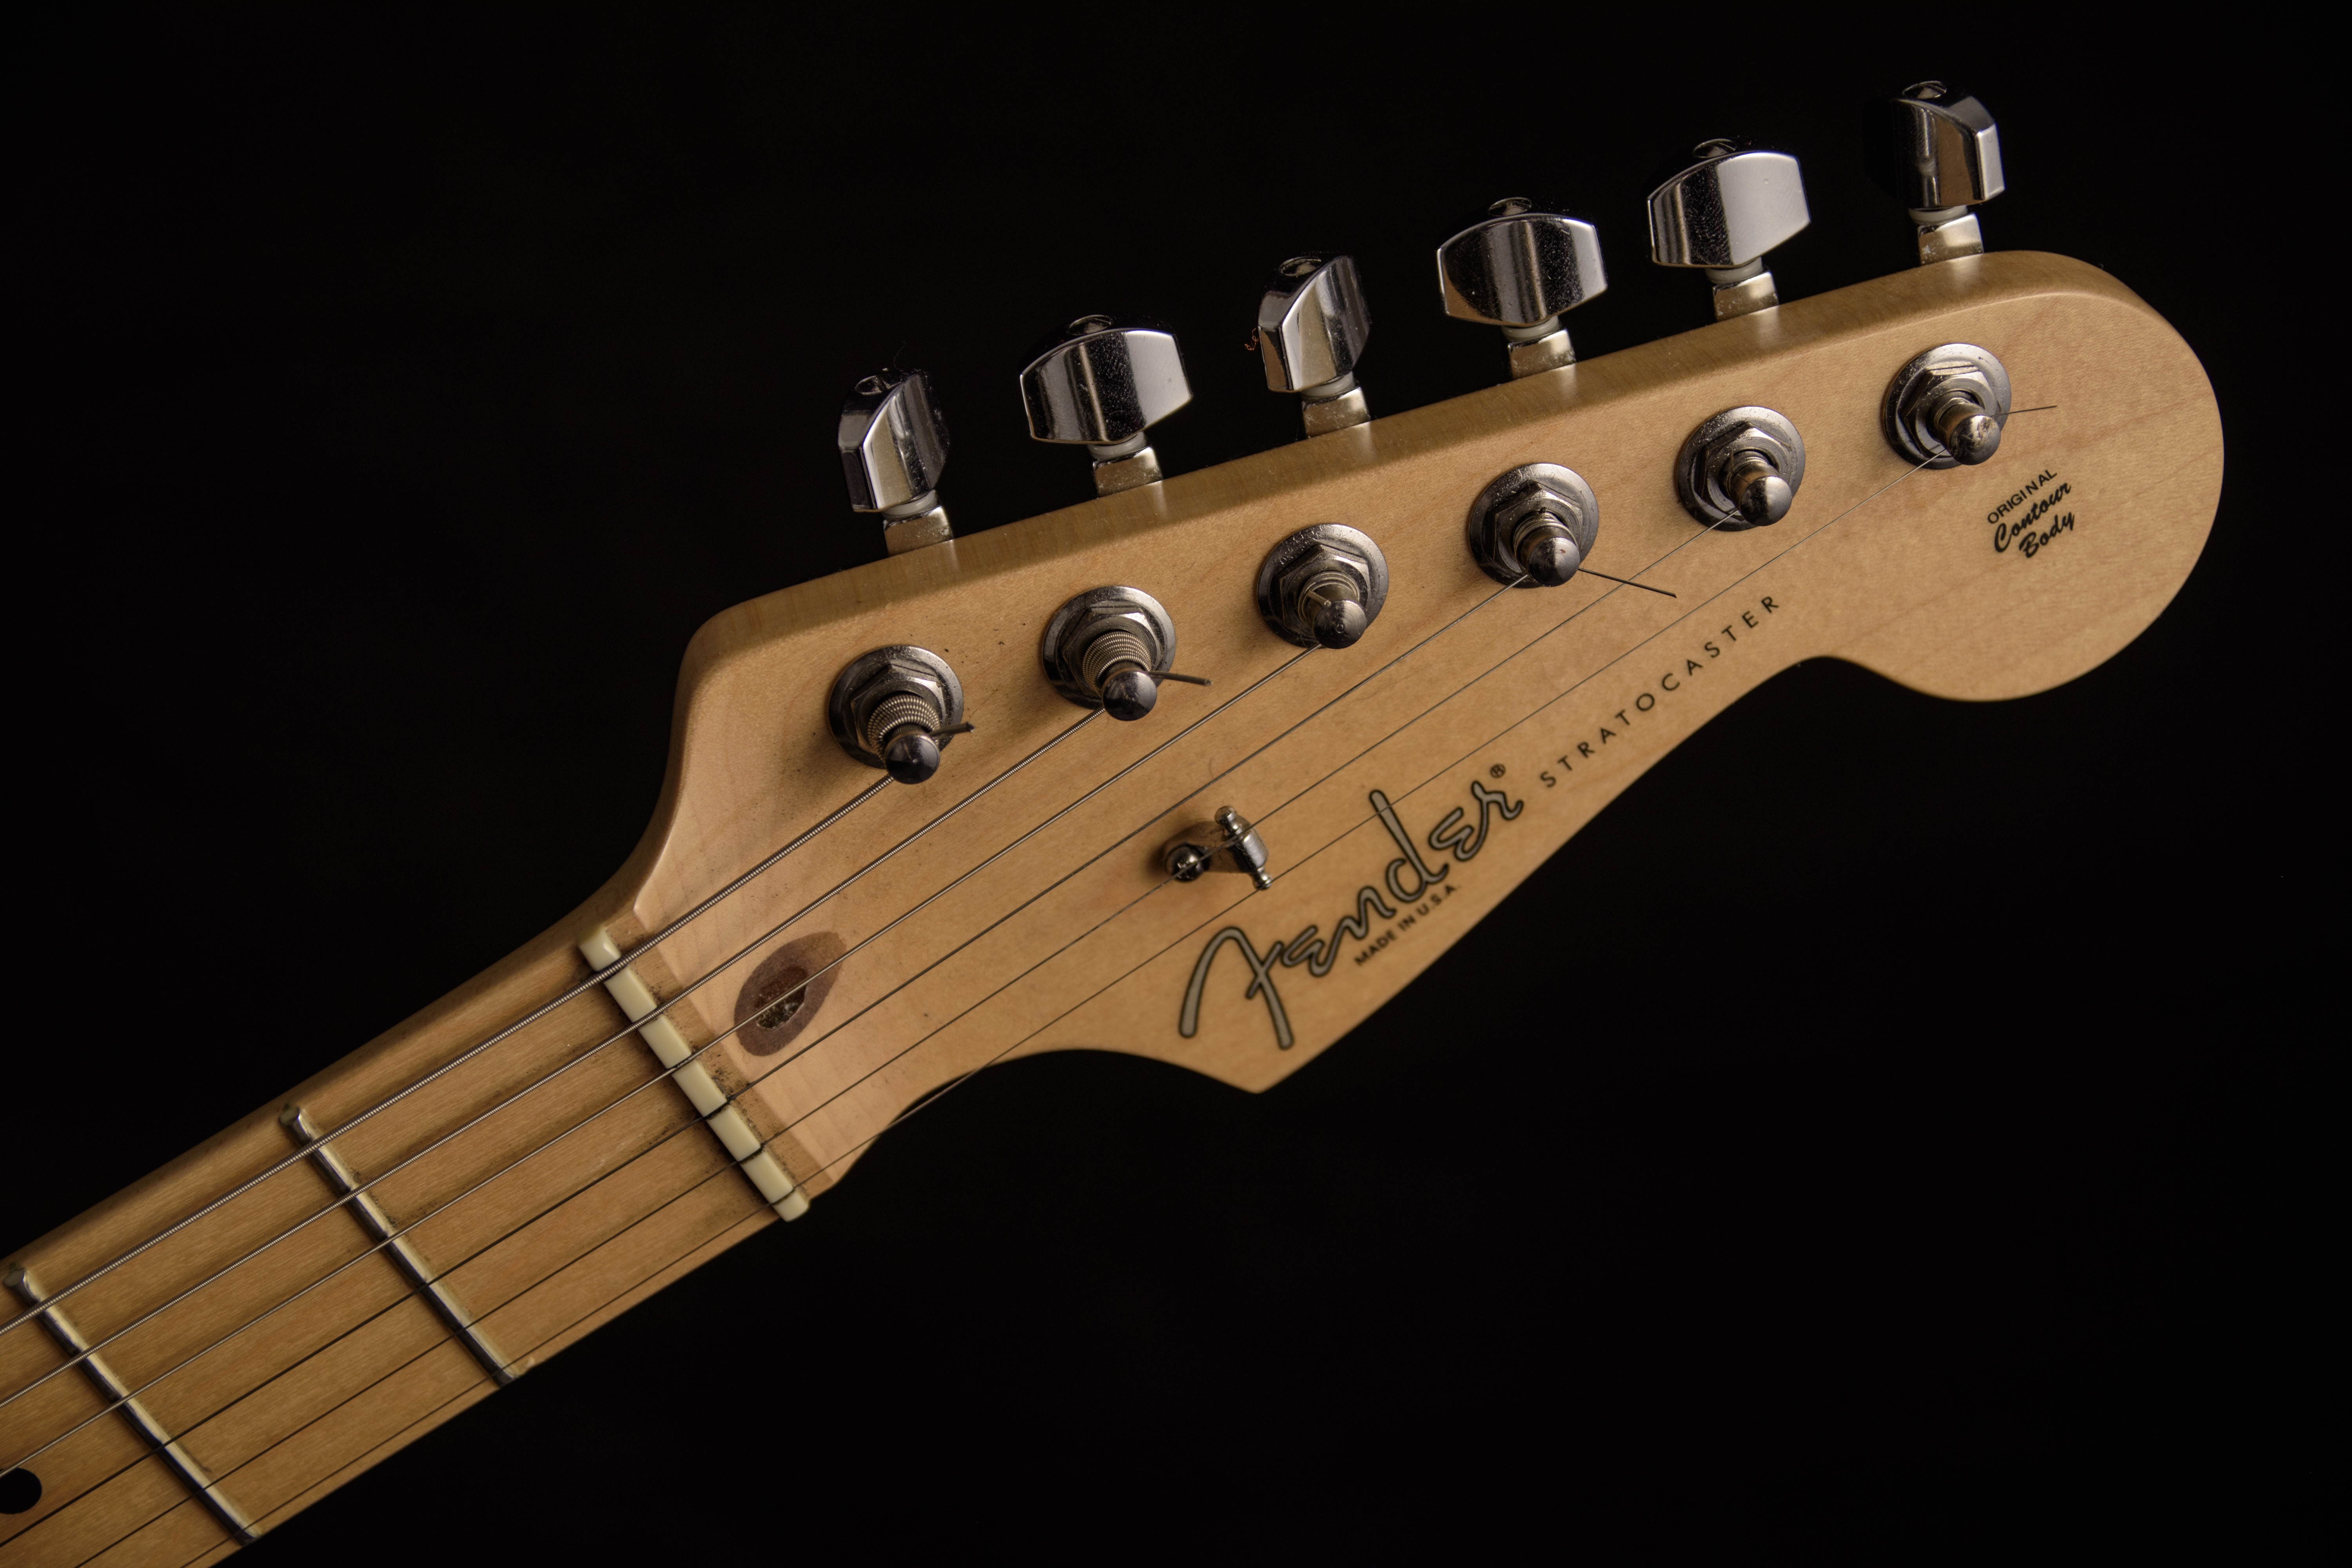
music, guitar, acoustic guitar, electric guitar, musical instrument, ukulele, fender, bass guitar, eddy, guitar head, stratocaster, string instrument, plucked string instruments, slide guitar, acoustic electric guitar, jazz guitarist